In God We Trust

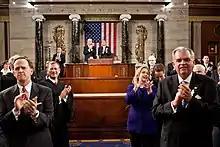
The rostrum of the House of Representatives, where the Speaker sits. The national motto carved in marble can be seen at the top of the image.

It is generally thought that during the Cold War era, the government of the United States sought to distinguish itself from the Soviet Union, which promoted state atheism and thus implemented antireligious legislation, therefore, a debate for further usage of religious motto was started in Congress. Kevin M. Kruse offers an alternative explanation. In his book, he argues that conservative opposition to the New Deal, and those politicians' subsequent successful campaigns to expand the influence of religion, were the main factors that contributed to further adoption of "In God We Trust".